Gösta Rehn

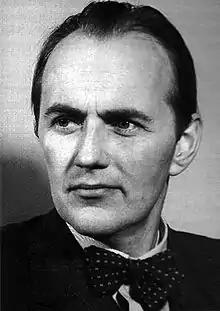
Lars Gösta Rehn in 1955

Lars Gösta Rehn (1913 – 1 December 1996) was a Swedish economist.